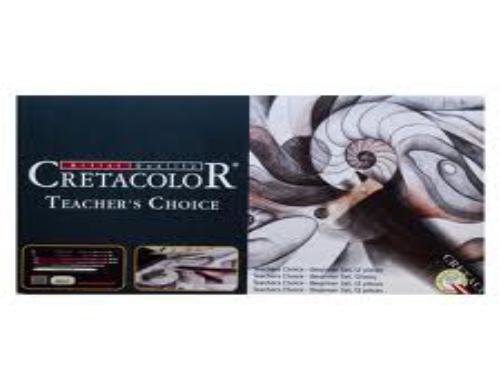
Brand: Cretacolor
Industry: Necessities